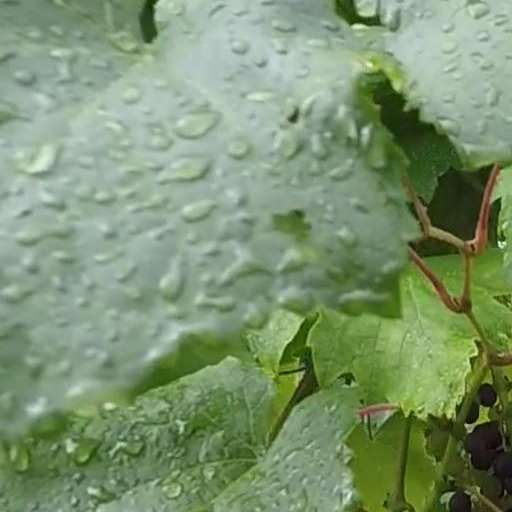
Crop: grape